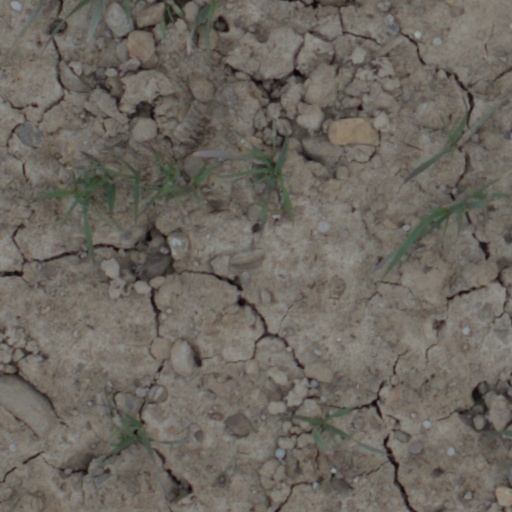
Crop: wheat